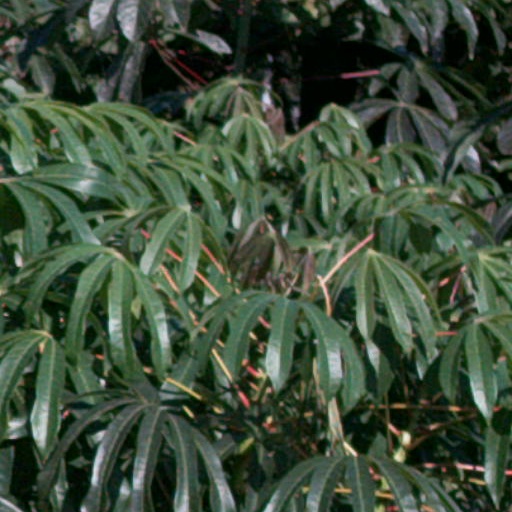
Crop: cassava